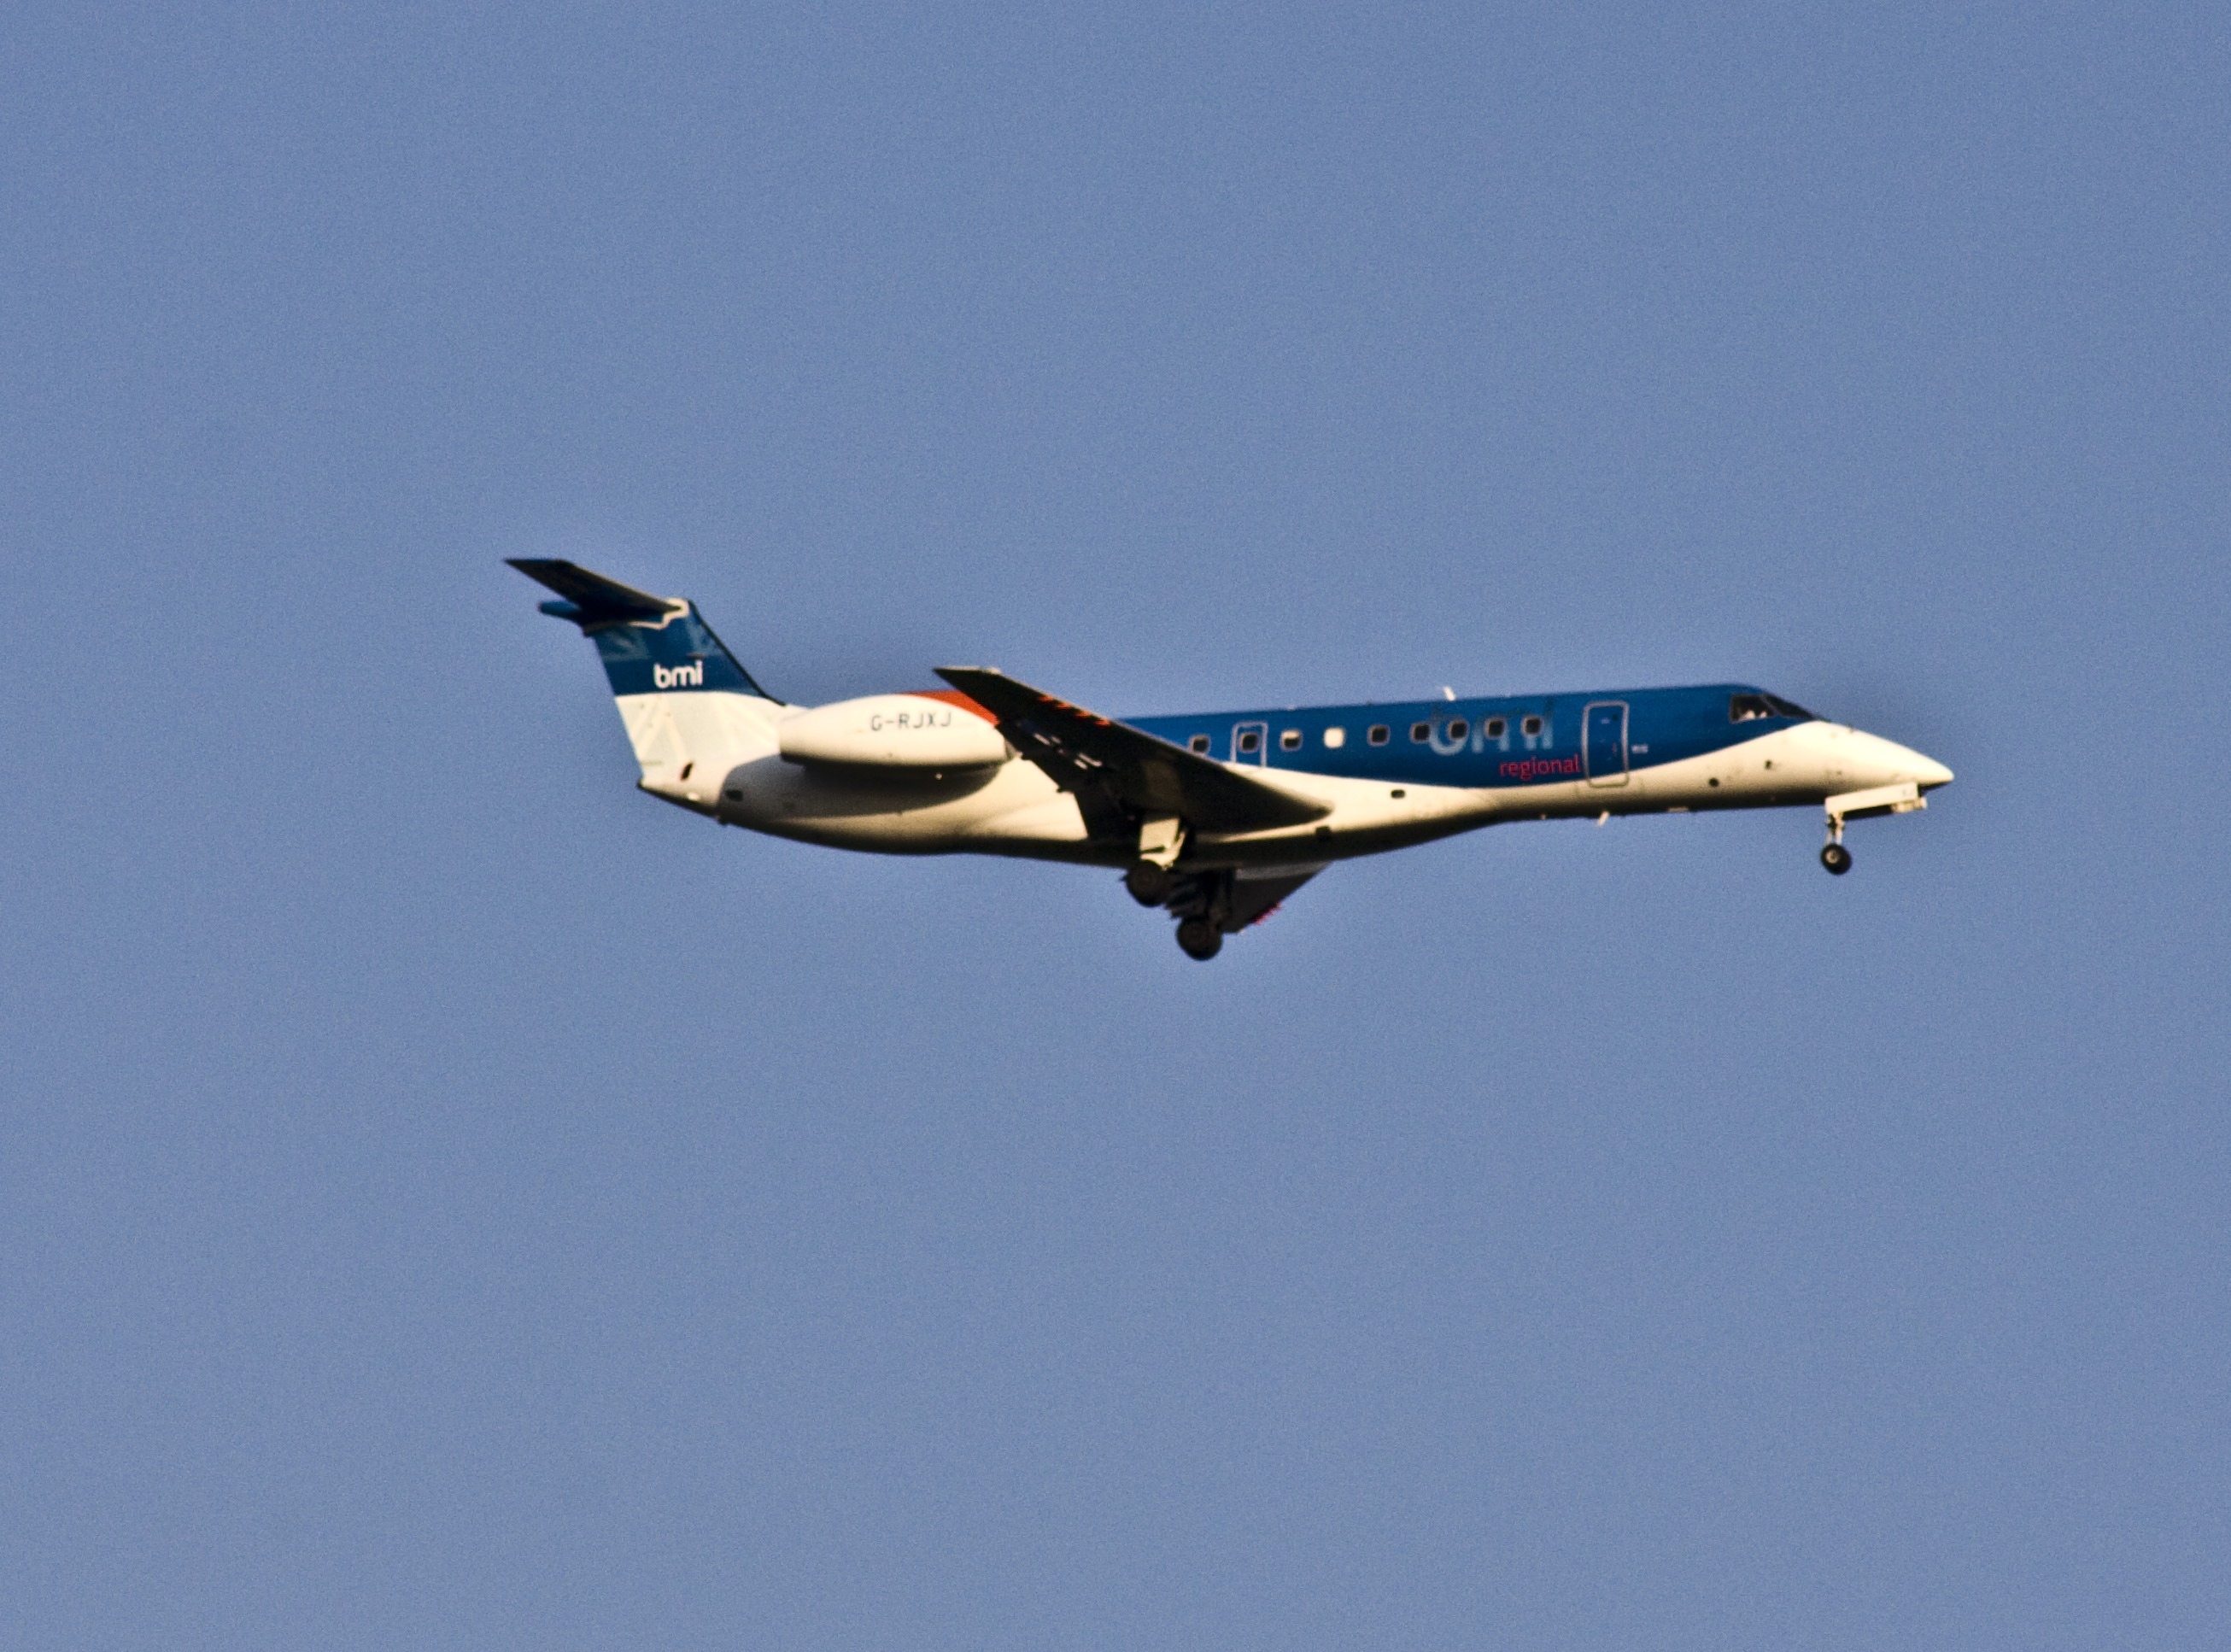
wing, sky, fly, travel, airplane, aircraft, transport, vehicle, airline, aviation, flight, airliner, airlines, flyer, passenger, takeoff, air force, jet aircraft, atmosphere of earth, wide body aircraft, narrow body aircraft, aircraft engine, business jet